Louis Lipsett

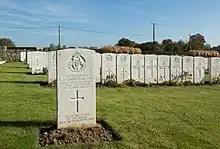
The grave of Major General Louis Lipsett.

At the outbreak of the First World War in August 1914 Lipsett was dispatched to British Columbia, the Pacific coastline of which was largely undefended and was believed to be at risk from the German East Asian Cruiser Squadron under Maximilian von Spee, which had embarked on a raiding campaign in the Pacific Ocean that would culminate in the Battle of Coronel and the Battle of the Falkland Islands. Lipsett recognised that there was no immediate threat to the Canadian coast and calmed fears whilst simultaneously organising the local militia forces and deploying the two submarines purchased by provincial Premier Richard McBride. His task completed in British Columbia, Lipsett took over command and training of the 8th Battalion of the Canadian Expeditionary Force (CEF), 'the Little Black Devils'. A friend recalled that as a commanding officer he was "always accessible and charming in manner, yet there was that about him which made him respected and no one ever presumed on his kindness, except the few old soldiers, who with their war ribbons up, and uncanny intuition, never failed to touch a soft spot in his heart."